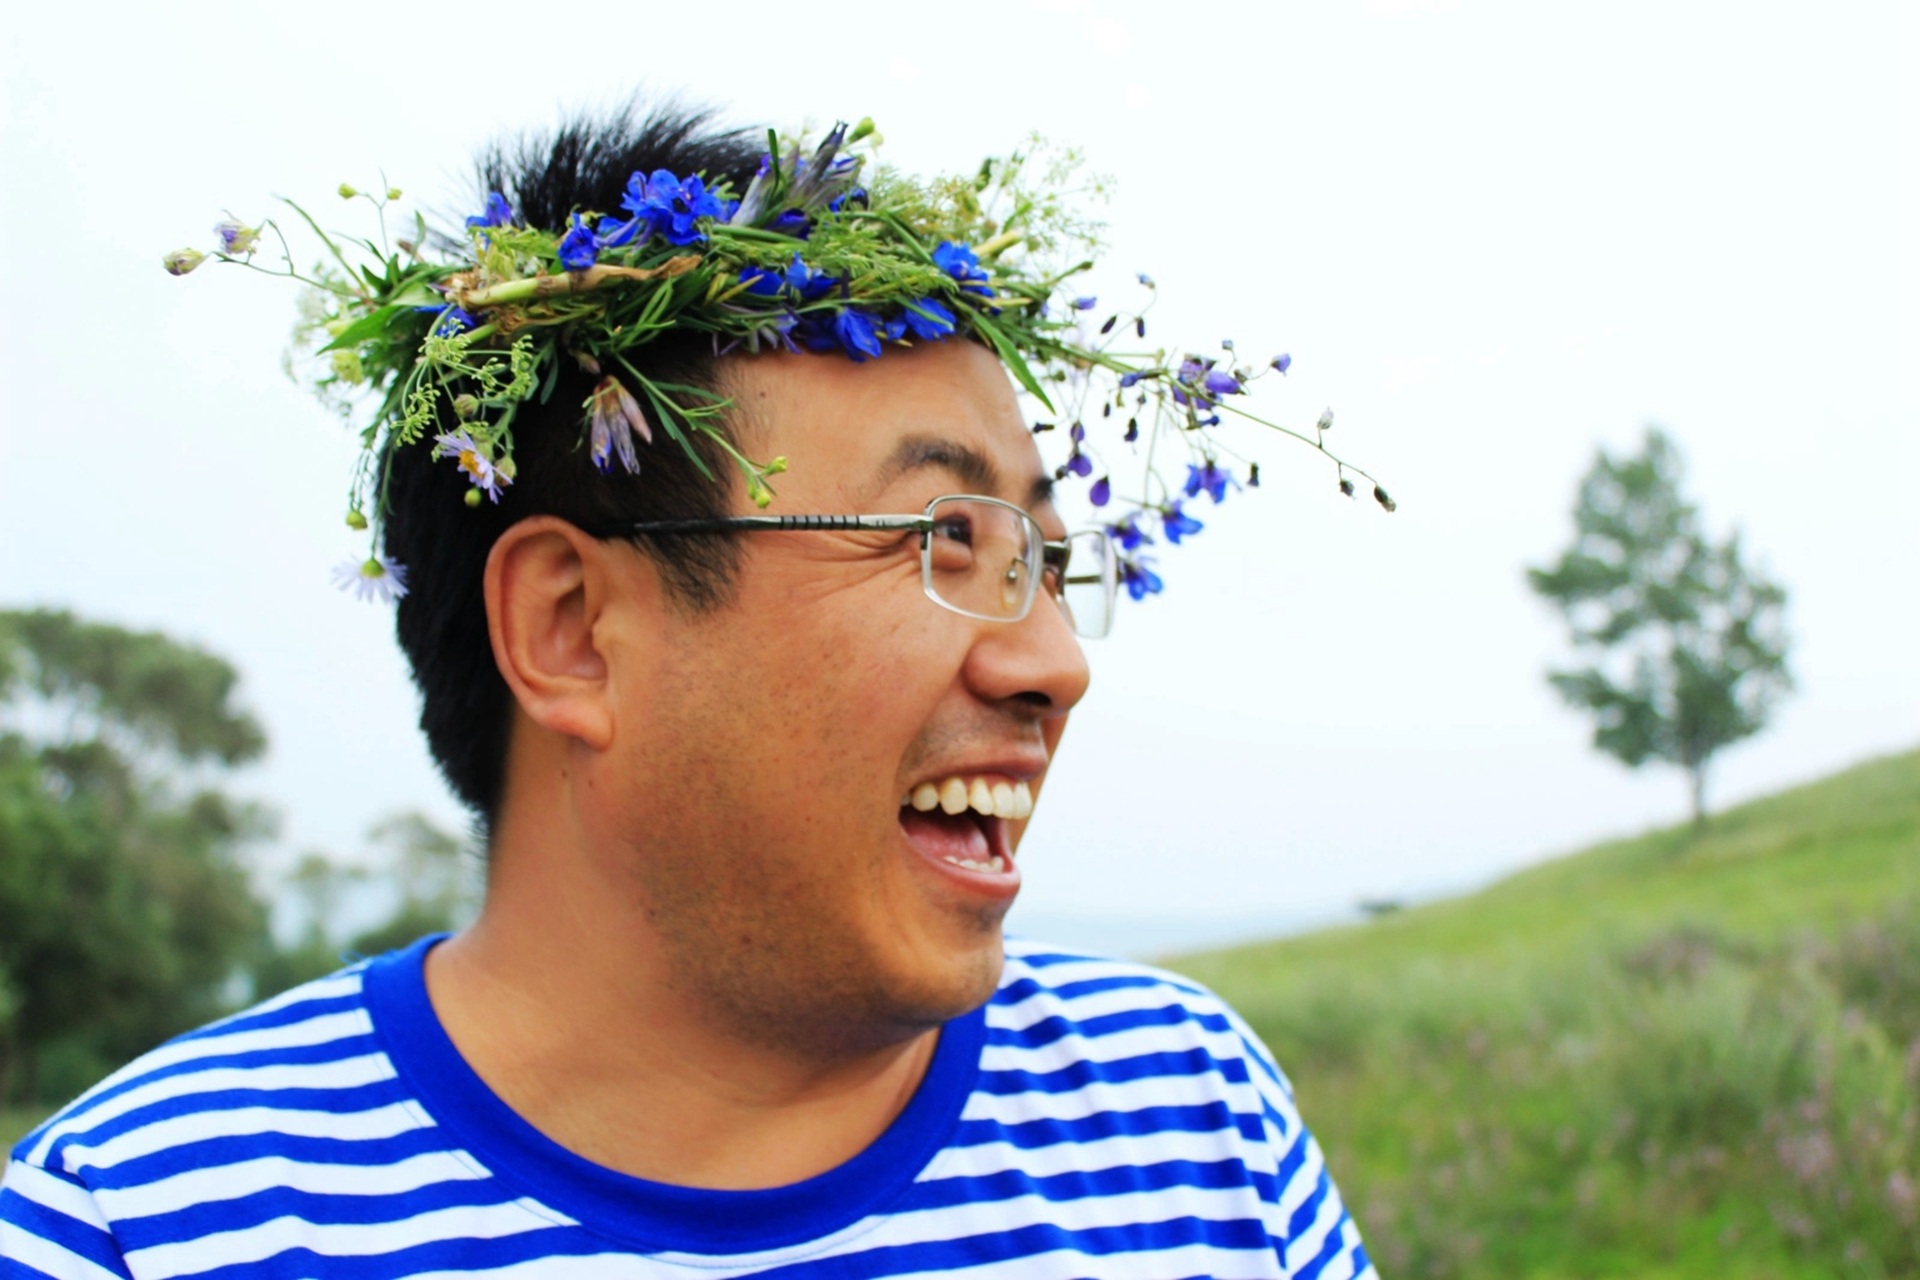
man, people, flower, travel, male, spring, hairstyle, smile, wreath, happy, corolla, fengning